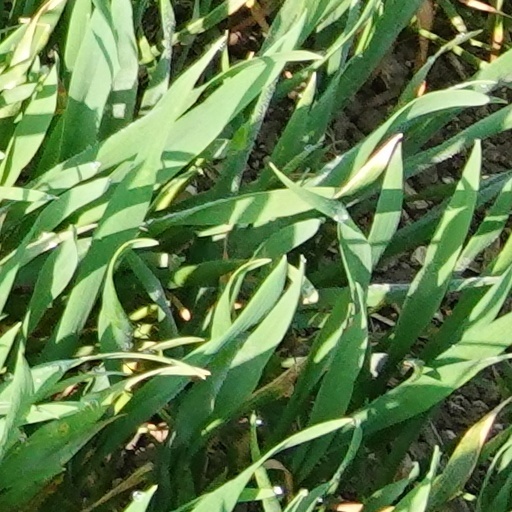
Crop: wheat